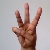
The image shows a hand gesture representing the letter 'W' in Indian Sign Language.